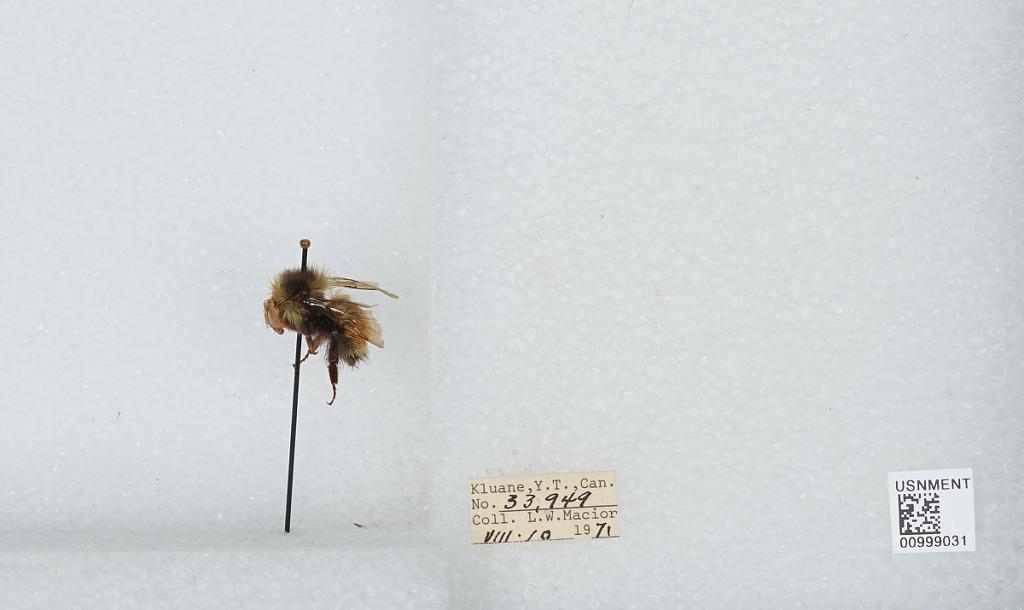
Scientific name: Bombus (Pyrobombus) melanopygus Nylander
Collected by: L. Macior
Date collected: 1971-8-10
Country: Canada
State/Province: Yukon Territory
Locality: Kluane
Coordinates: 60.75, -139.5